Mark Guthrie

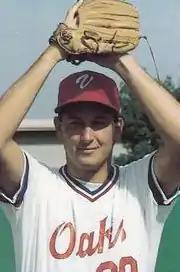
Guthrie in 1988

Mark Andrew Guthrie (born September 22, 1965) is an American former Major League Baseball relief pitcher who played for several teams between 1989 and 2003, and was a member of the 1991 World Series Champion Minnesota Twins.